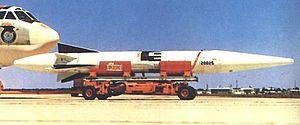
Le GAM-87A Skybolt était un missile aérobalistique. Il fut développé par Douglas Aircraft Company à la fin des années 1950. Monté sous les ailes de bombardiers lourds plutôt que lancé depuis des silos, le Skybolt devait être un composant important de la force mobile d'ICBM de l'USAF. Le projet fut rejoint par les forces britanniques en 1960, qui pensaient utiliser le missile sur ses V bombers. Une série de problèmes lors du développement de missiles lancés par submersibles fit que le projet fut abandonné au milieu des années 1960. Les Britanniques ayant choisi de faire du Skybolt la colonne vertébrale de leur force de dissuasion, l'arrêt du programme provoqua des tensions entre les deux pays, connues comme the Skybolt Crisis. Le problème fut réglé par les accords de Nassau par lesquels les É.-U. s'engageaient à fournir des missiles UGM-27 Polaris au Royaume-Uni, qui construisirent les sous-marins de la classe Resolution pour lancer ceux-ci.